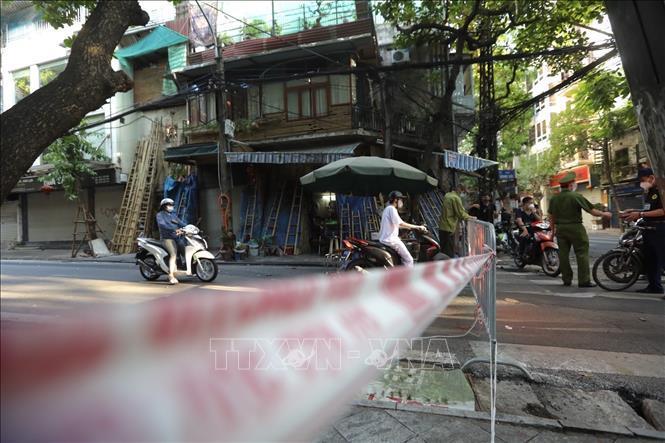
có hai chiếc xe đang chạy đến từ phía bên trái